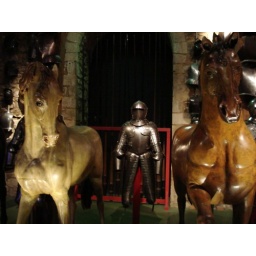
king's armor & horse sculpture in white tower @ tower of london